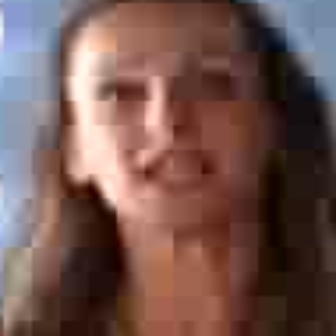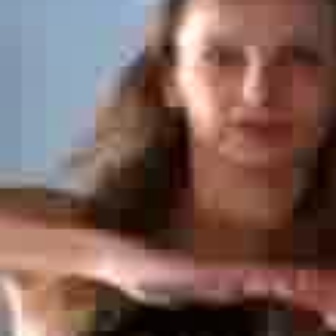
  Please identify the target specified by the bounding box [77,42,257,222] in the first image and locate it in the second image. Return the coordinates in [x_min,y_min,x_max,y_max] format.
Answer: [171,7,328,165]